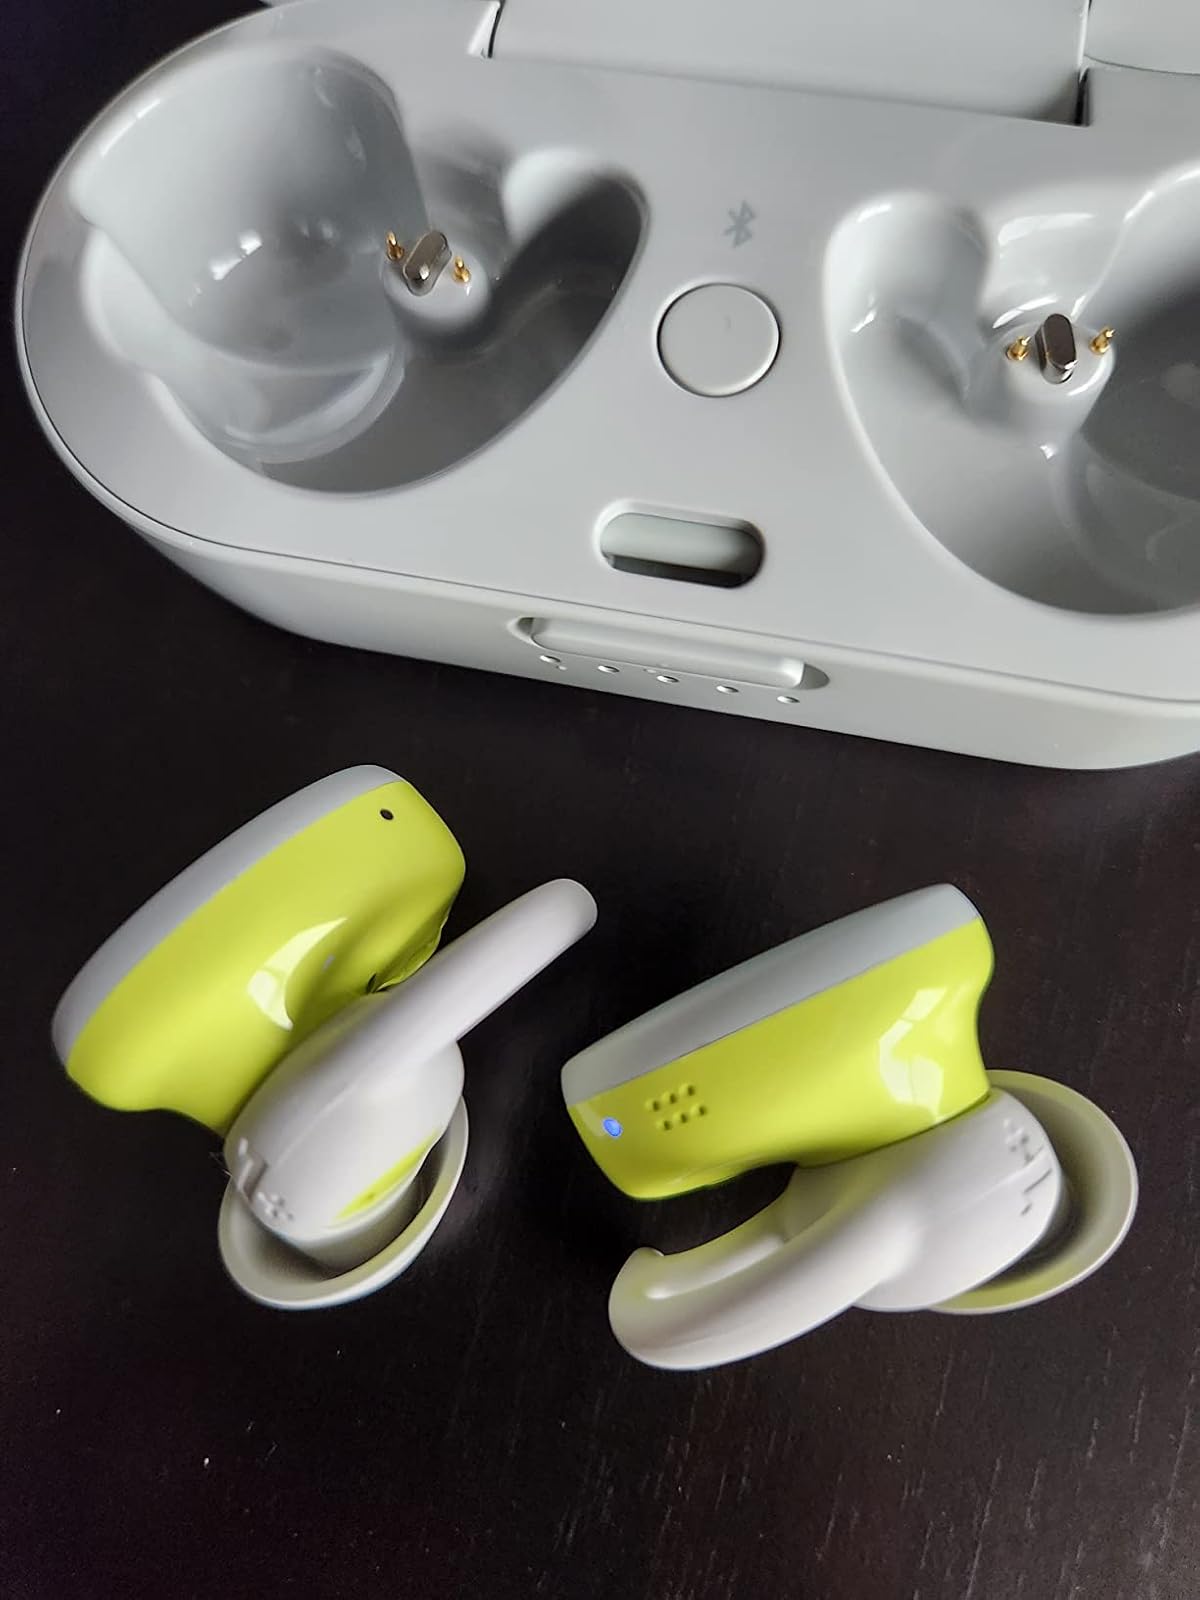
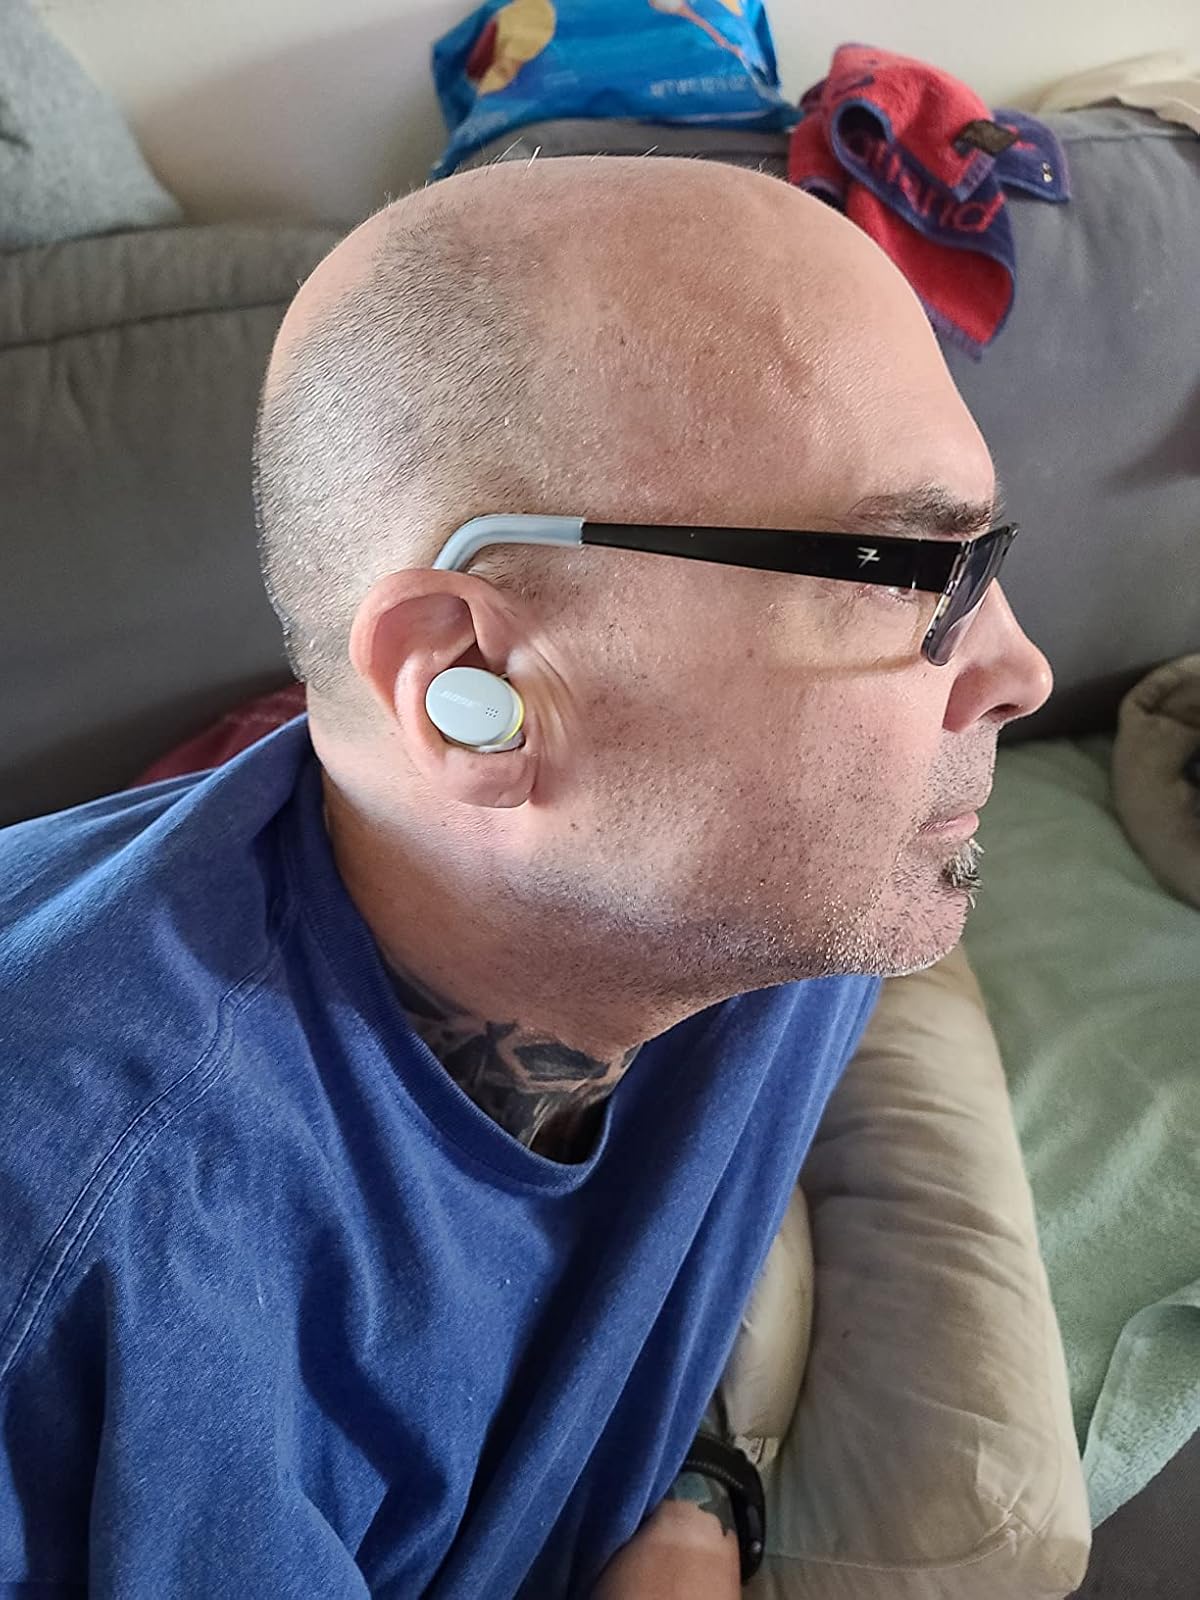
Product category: earbuds
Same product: yes